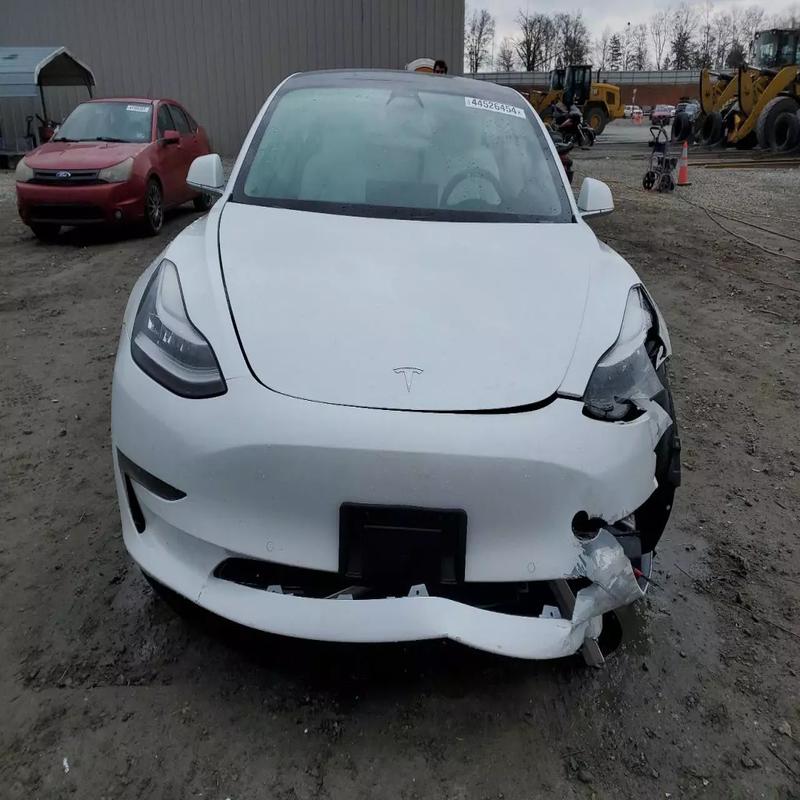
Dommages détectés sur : pare-choc avant, feu avant gauche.
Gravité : majeur